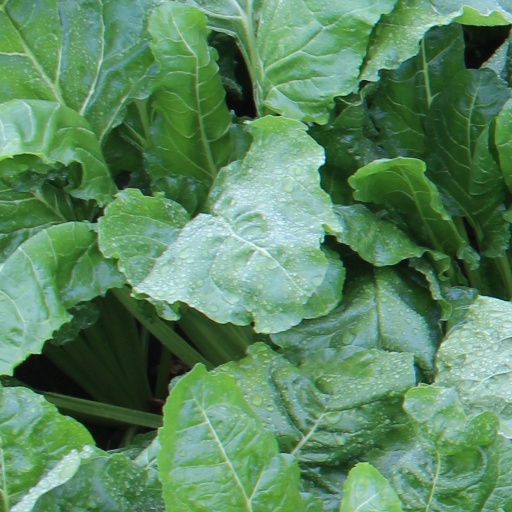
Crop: sugar beet